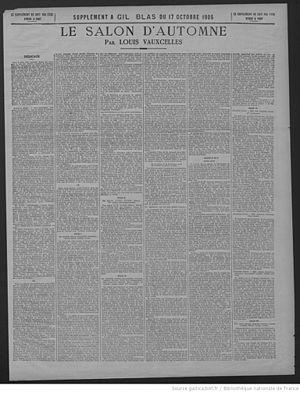
Titre